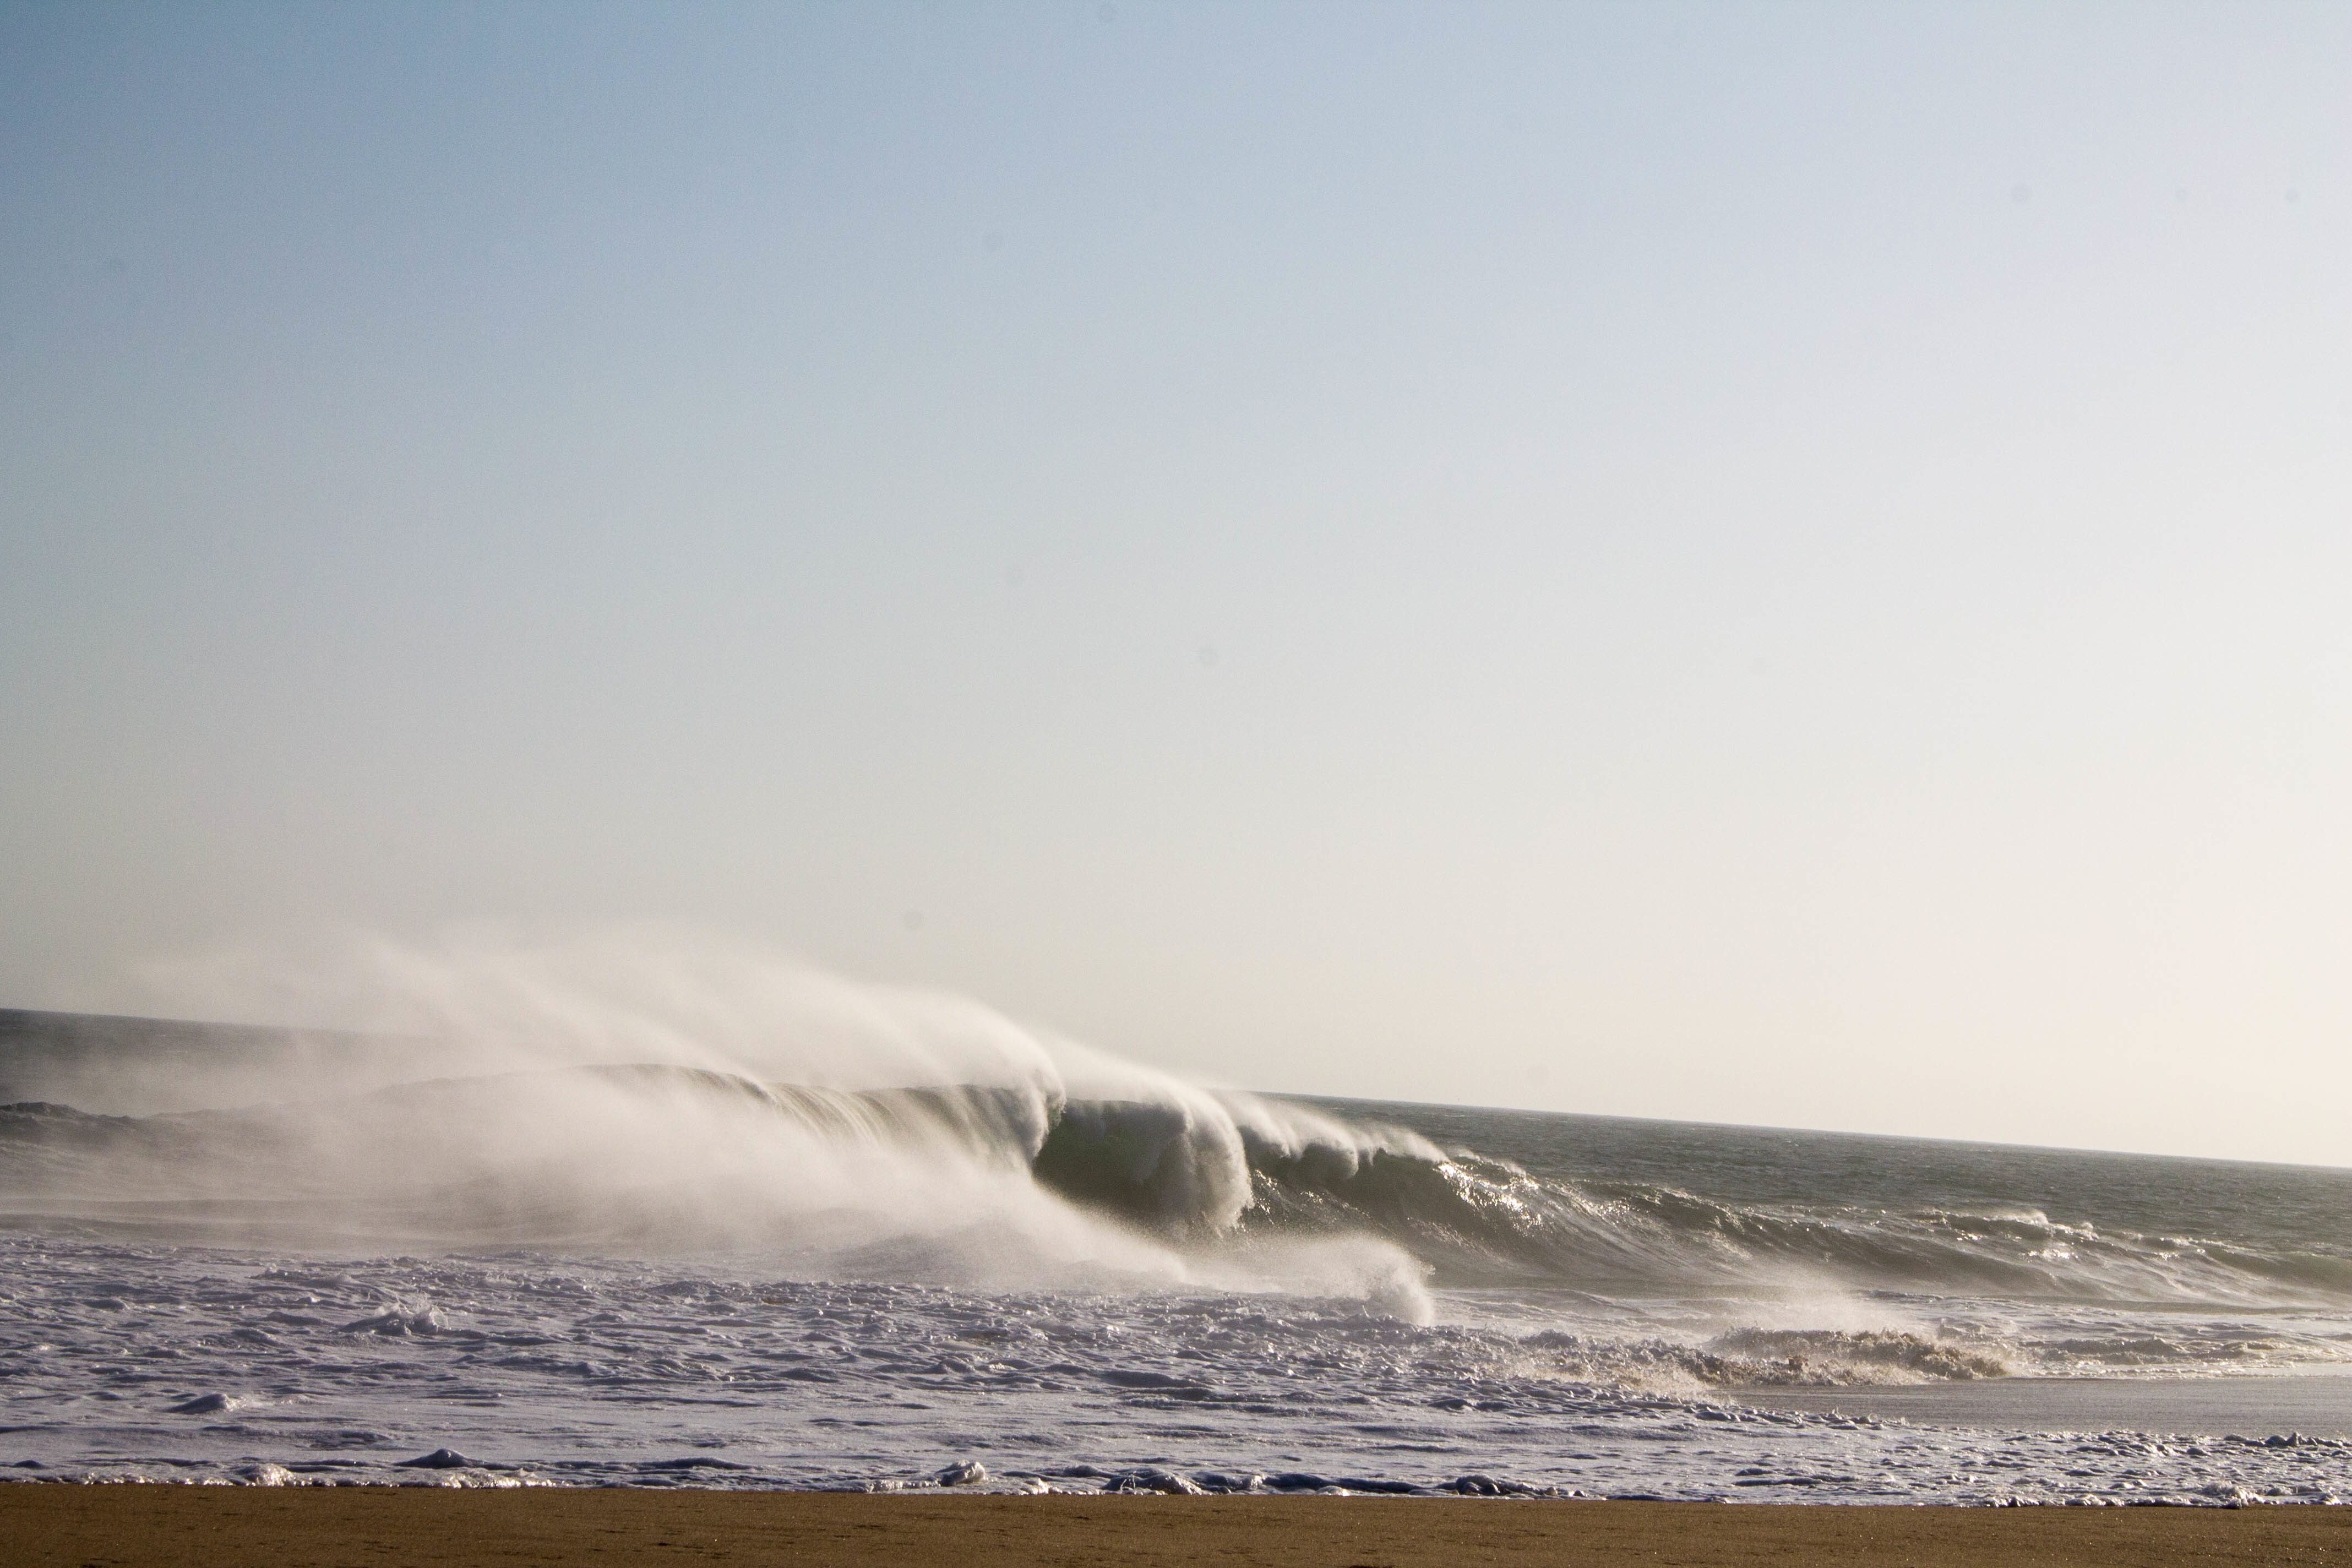
beach, sea, coast, sand, ocean, horizon, shore, wave, wind, surfing, body of water, sports, water sport, wind wave, boardsport, surface water sports